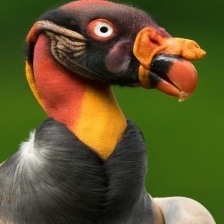
Species: KING VULTURE
Scientific name: SARCORAMPHUS PAPA
ImageNet parent category: vulture